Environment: real
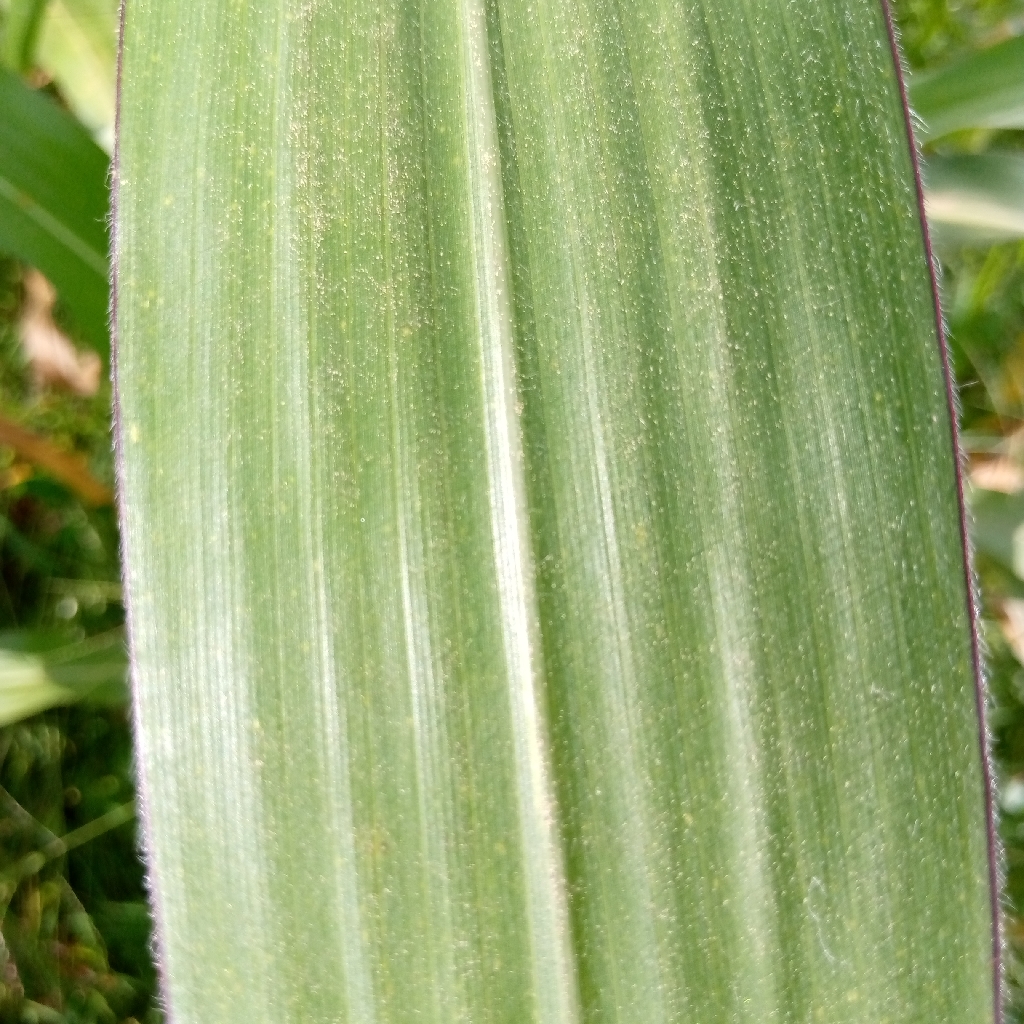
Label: healthy